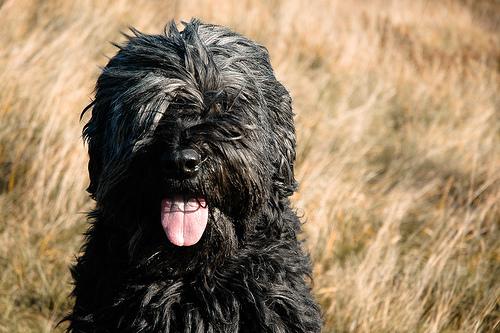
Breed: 230-n000041-briard